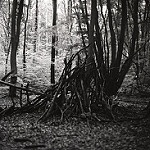
Label: forest